Héraclius de Gramont, 9th Duke of Gramont

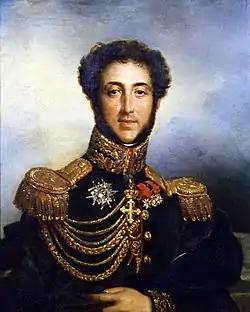
General The 9th Duke of Gramont

Héraclius de Gramont, 9th Duke of Gramont ("Antoine Geneviève Héraclius Agénor"; 17 July 1789 – 3 March 1855), 9th Duke of Gramont, Duke of Guiche, Prince of Bidache, "etc." was a 19th-century French aristocratic Army general and courtier.